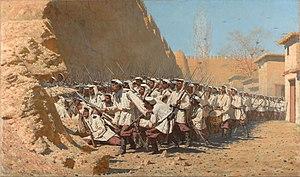
L'histoire de l'Ouzbékistan a connu d'importantes migrations, qui ont causé des modifications du peuplement du pays, suivant les montées et les chutes de dynasties et d'empires aussi puissants que variés. L'Ouzbékistan est situé au cœur de l'Asie centrale, entre les steppes, les déserts et les montagnes, au croisement de grandes routes de communication et de commerce. Les Ouzbeks, de langue turque, ne sont que parmi les derniers de ces migrants. Aujourd'hui, ce pays indépendant le plus peuplé de la région tente à se faire le chemin autour des grandes puissances et d'affirmer son identité propre qu'il est en train de forger.
L'expédition de Khiva est une expédition militaire russe qui a abouti à la soumission du khanat de Khiva, le 29 mai 1873, et à la signature du traité de paix de Guendeman, le 12 août 1873, entre l'Empire russe, représenté par le général von Kaufmann, gouverneur-général du Turkestan russe, et le khan de Khiva, Mohammed Rahim Khan II. Ce traité institue un protectorat russe sur le khanat.
Eugène Maximilianovich de Leuchtenberg, duc de Leuchtenberg et prince Romanovsky, est né le 8 février 1847 à Saint-Pétersbourg, en Russie, et décédé le 31 août 1901, au même endroit. Chef de la maison de Beauharnais-Leuchtenberg de 1891 à sa mort, c'est un général de l'armée impériale russe.